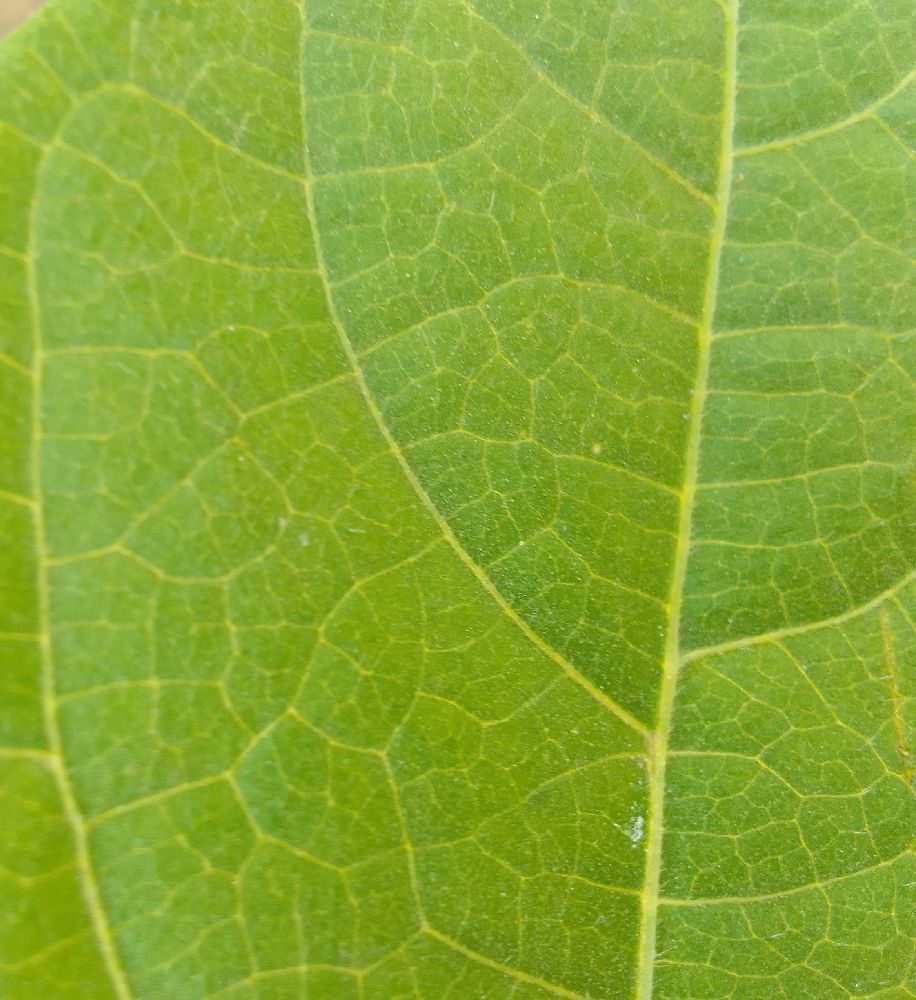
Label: healthy